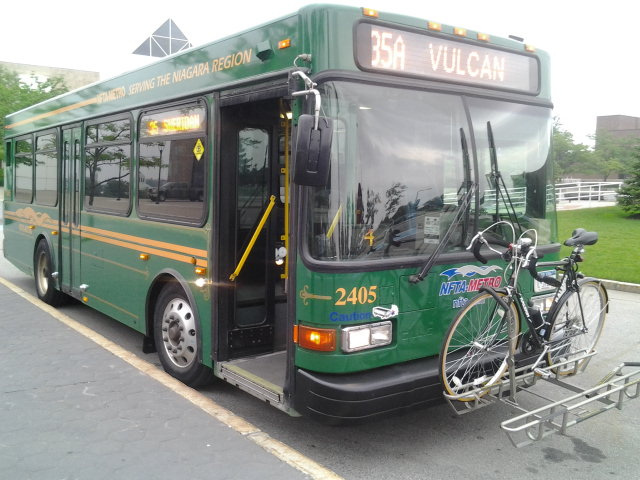
user: Given an image and a question. Answer the question in a short answer. Question: What powers the front most vehicle? Short Answer:
assistant: feet